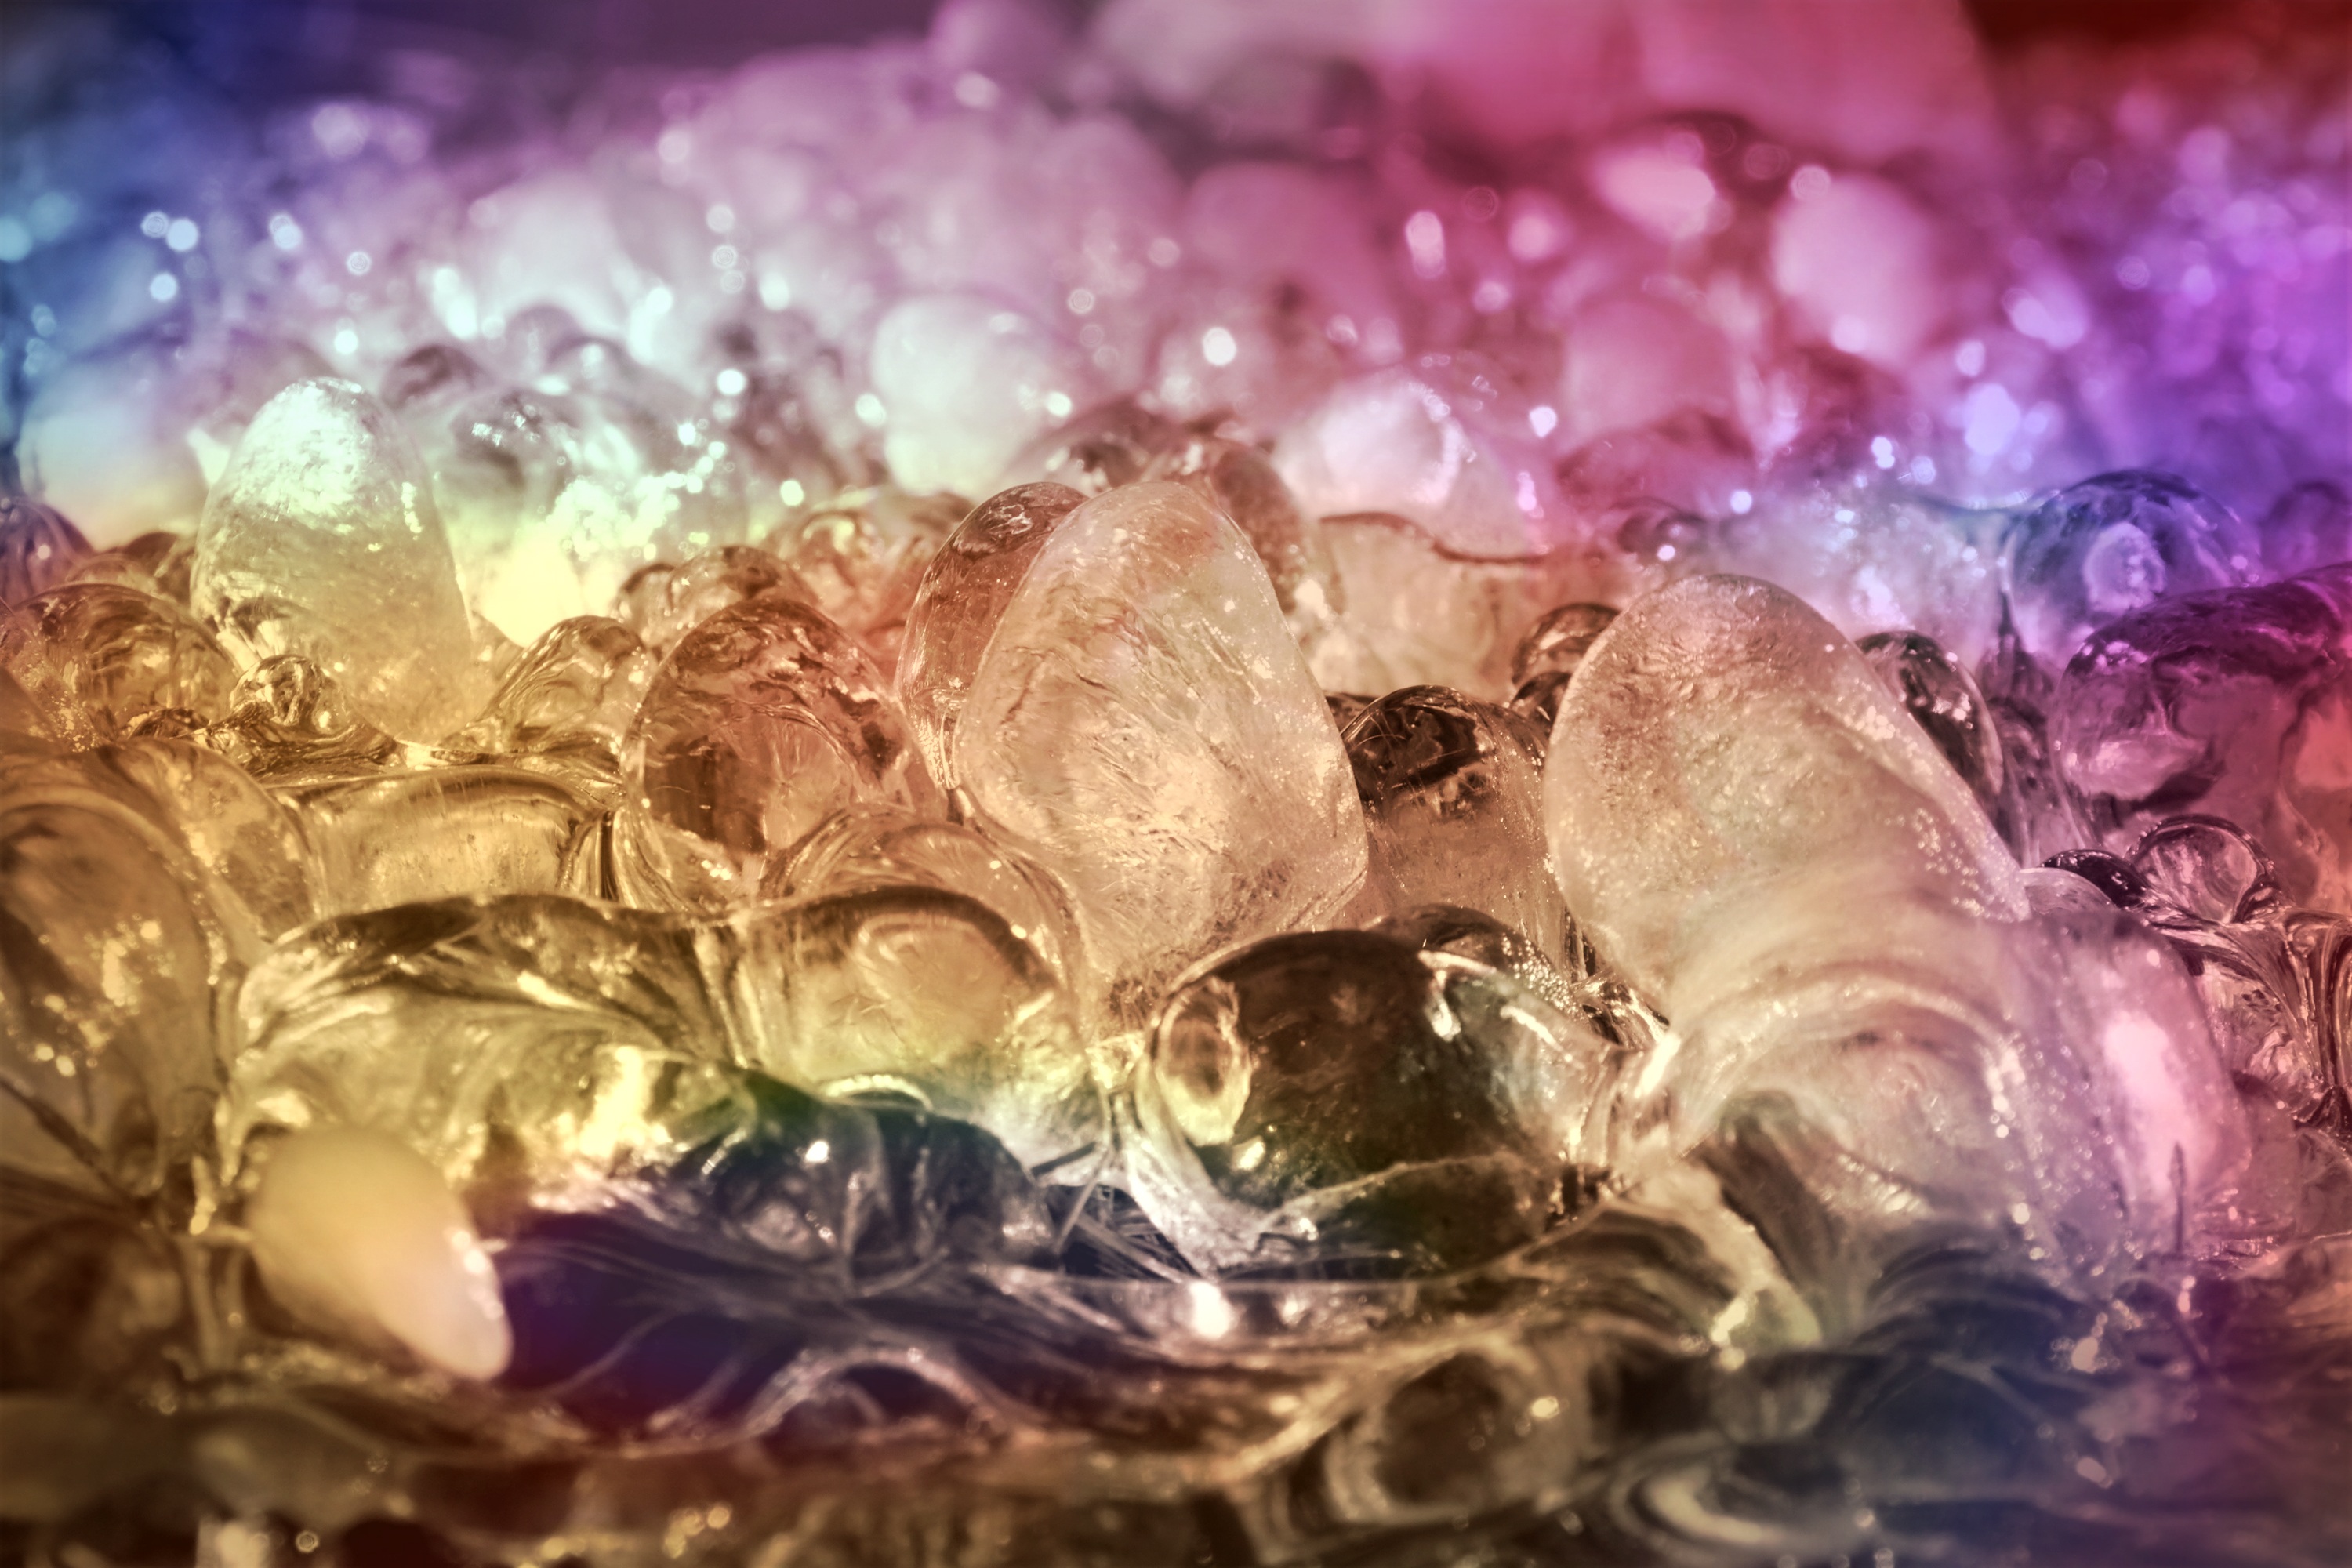
sunlight, flower, petal, ice, reflection, color, smooth, frozen, colorful, illuminated, sparkle, close up, iced, icy, bright, shimmer, glassy, macro photography, eiskristalle, crystals, ice pearls, block of ice, ice pattern, computer wallpaper, fractal art